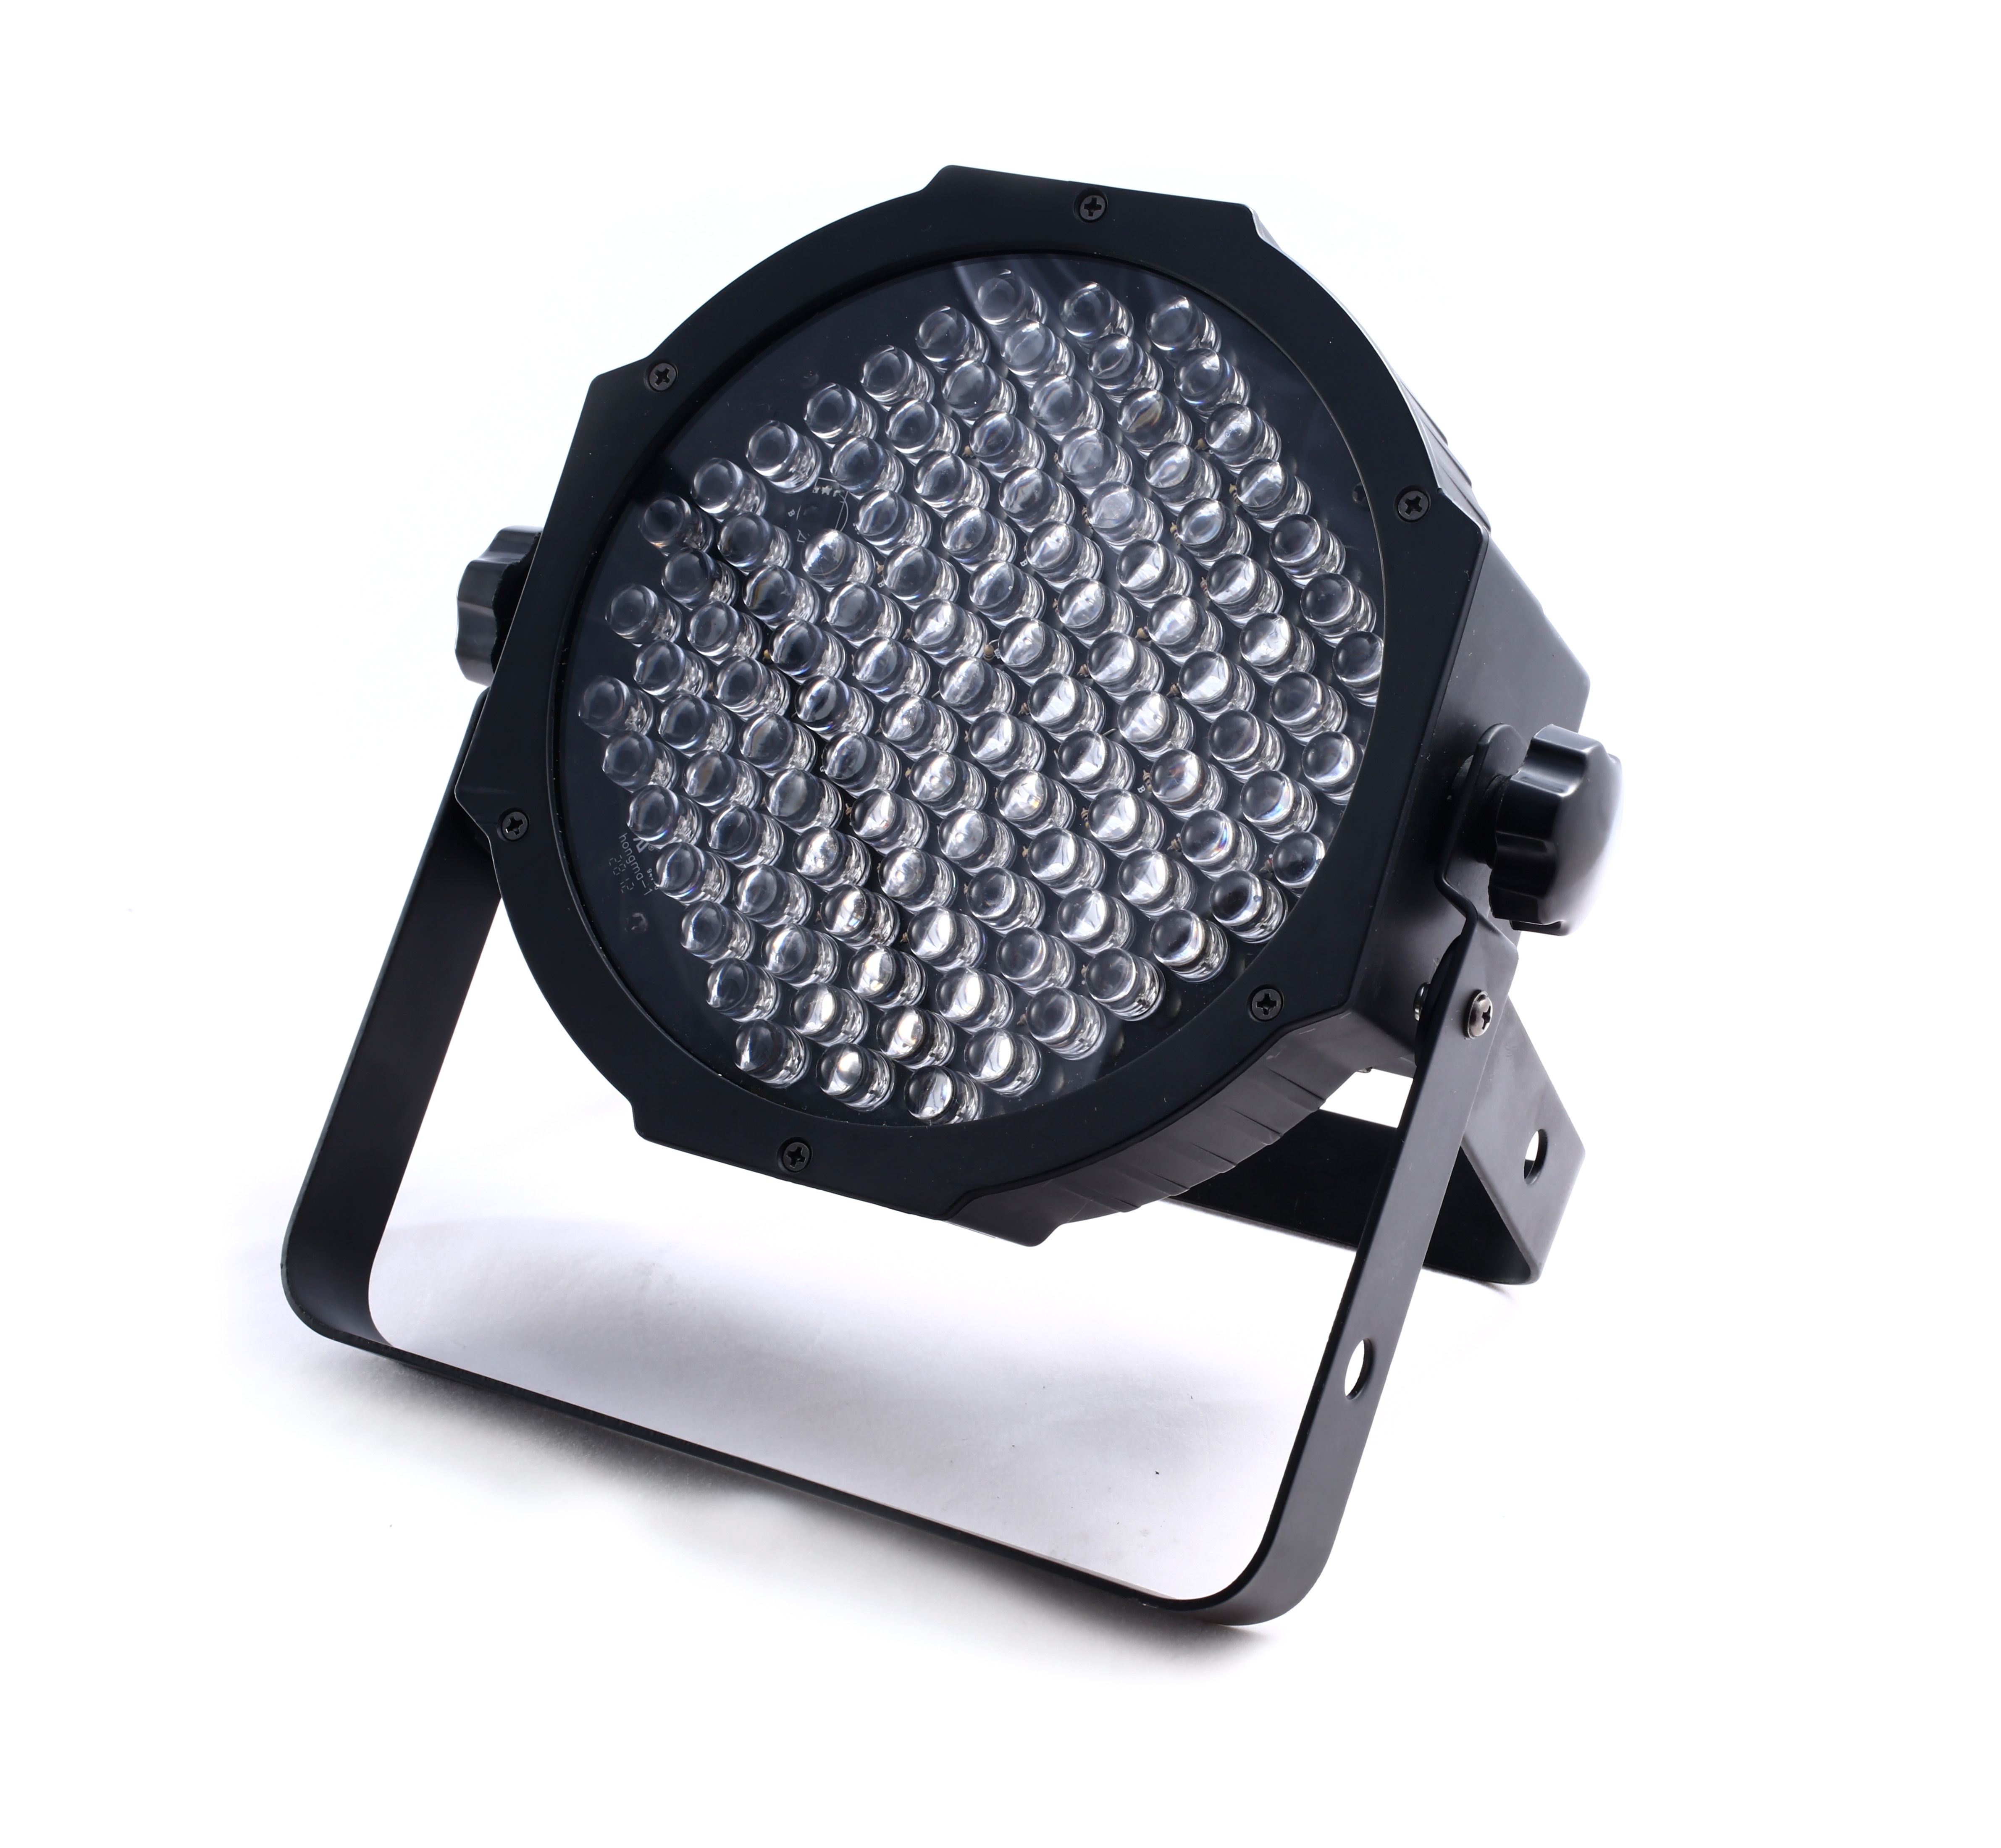
light, isolated, bag, lighting, product, led, led lighting, par 64, dj lighting, dance lighting, stage light